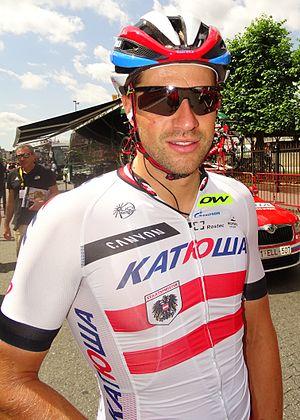
Reportage réalisé le lundi 6 juillet à l'occasion du départ de la troisième étape du Tour de France 2015 à Anvers, Belgique.
Marco Haller, né le 1ᵉʳ avril 1991 à Sankt Veit an der Glan, est un coureur cycliste autrichien, membre de l'équipe Bahrain-McLaren.